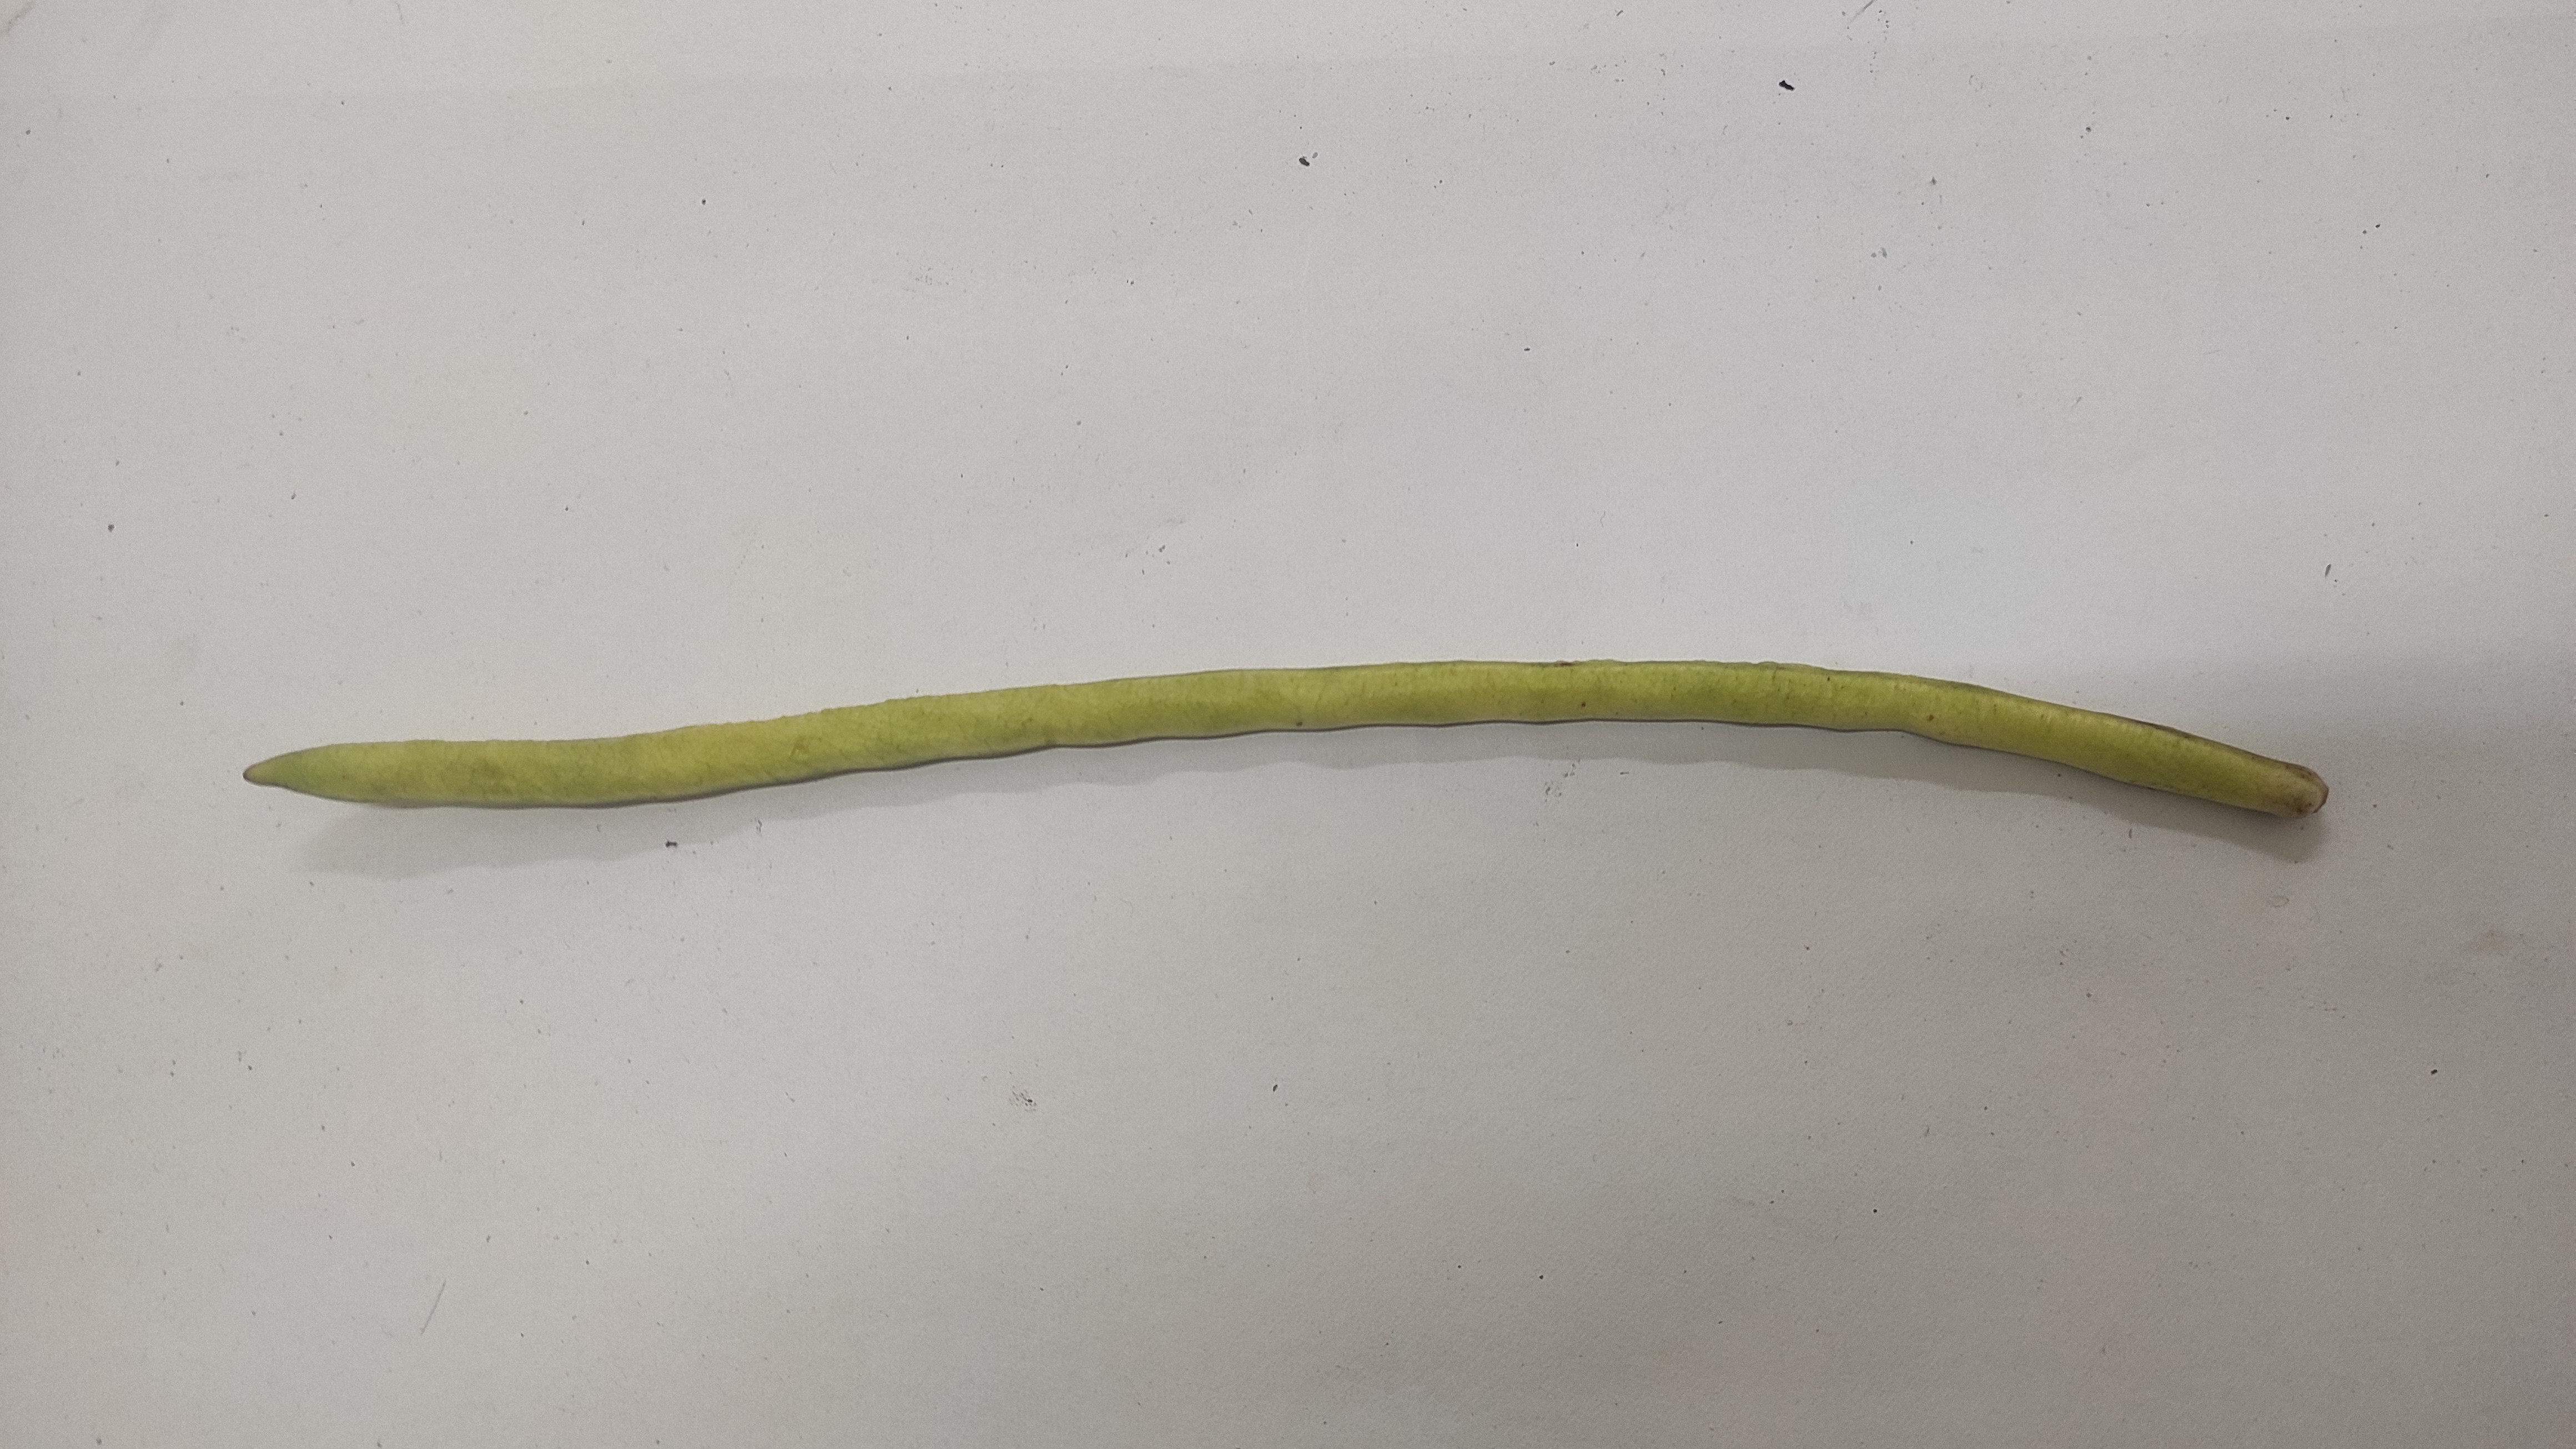
Crop: Cowpea
Condition: Fresh